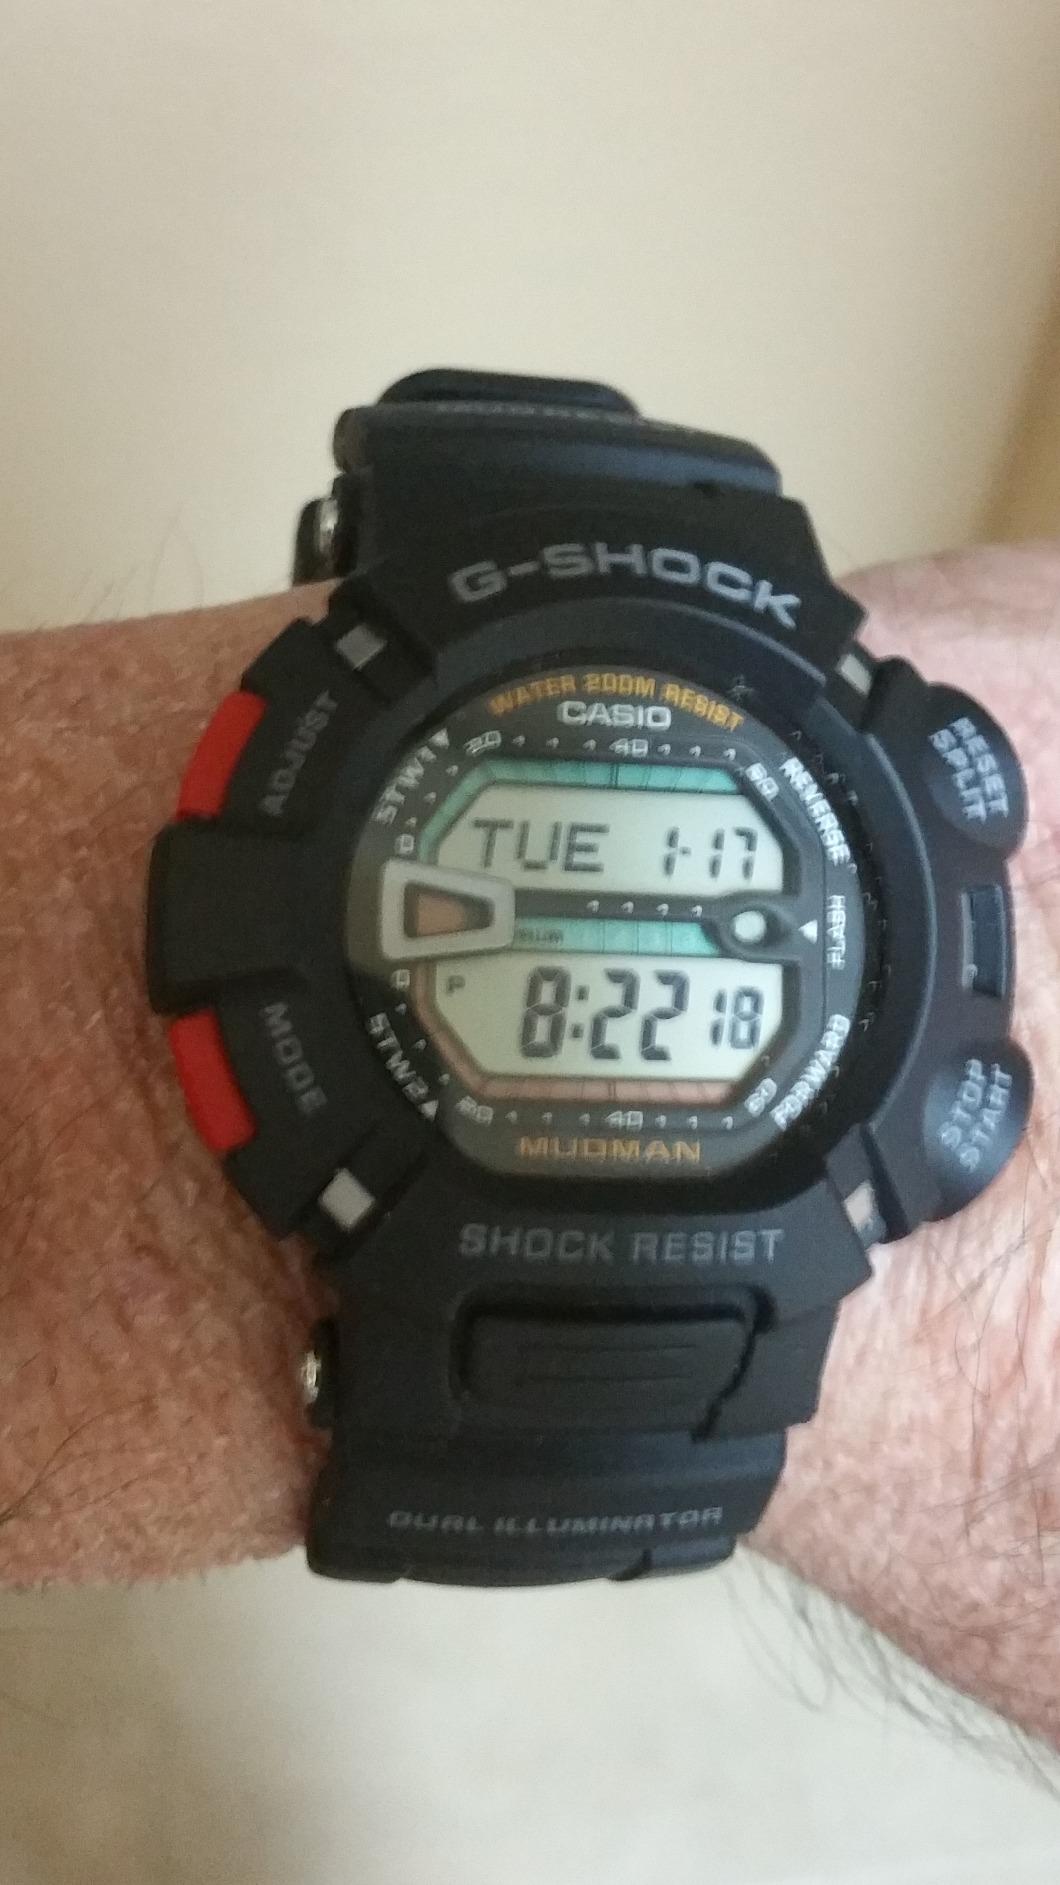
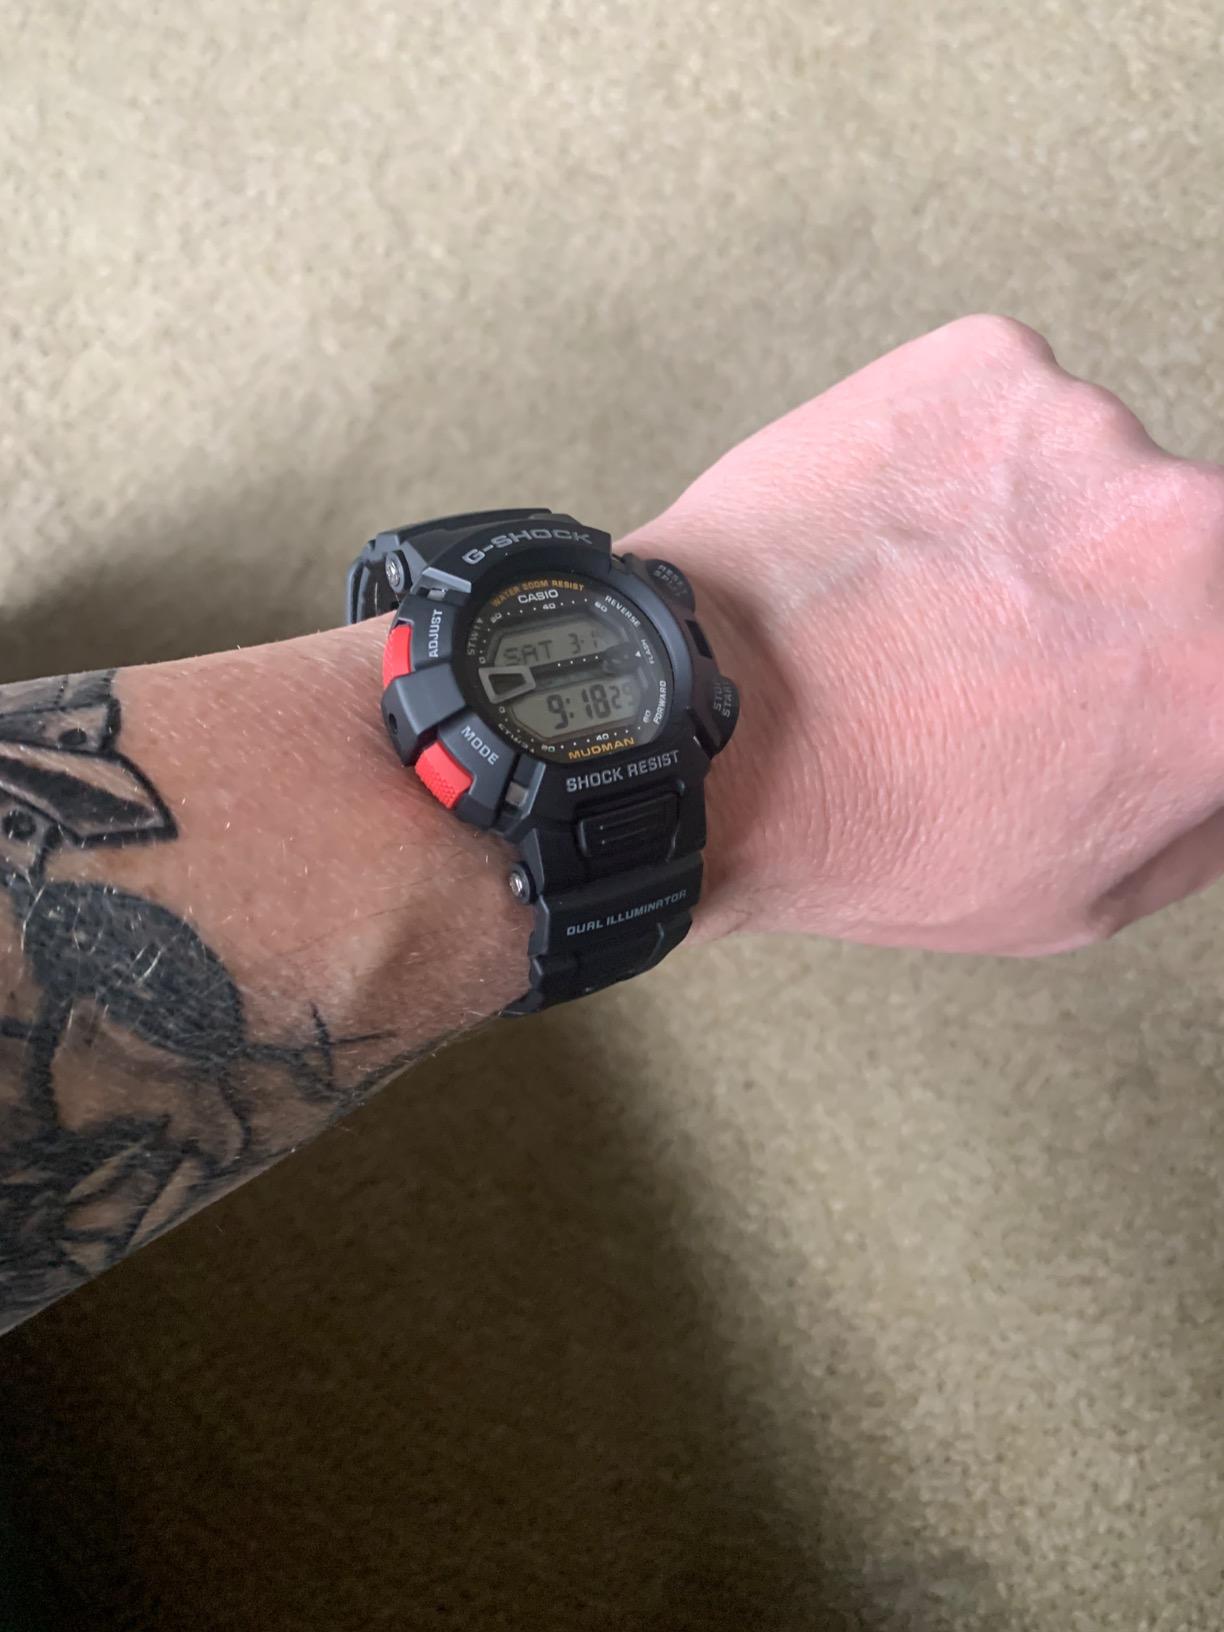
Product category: accessories_watch
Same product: yes